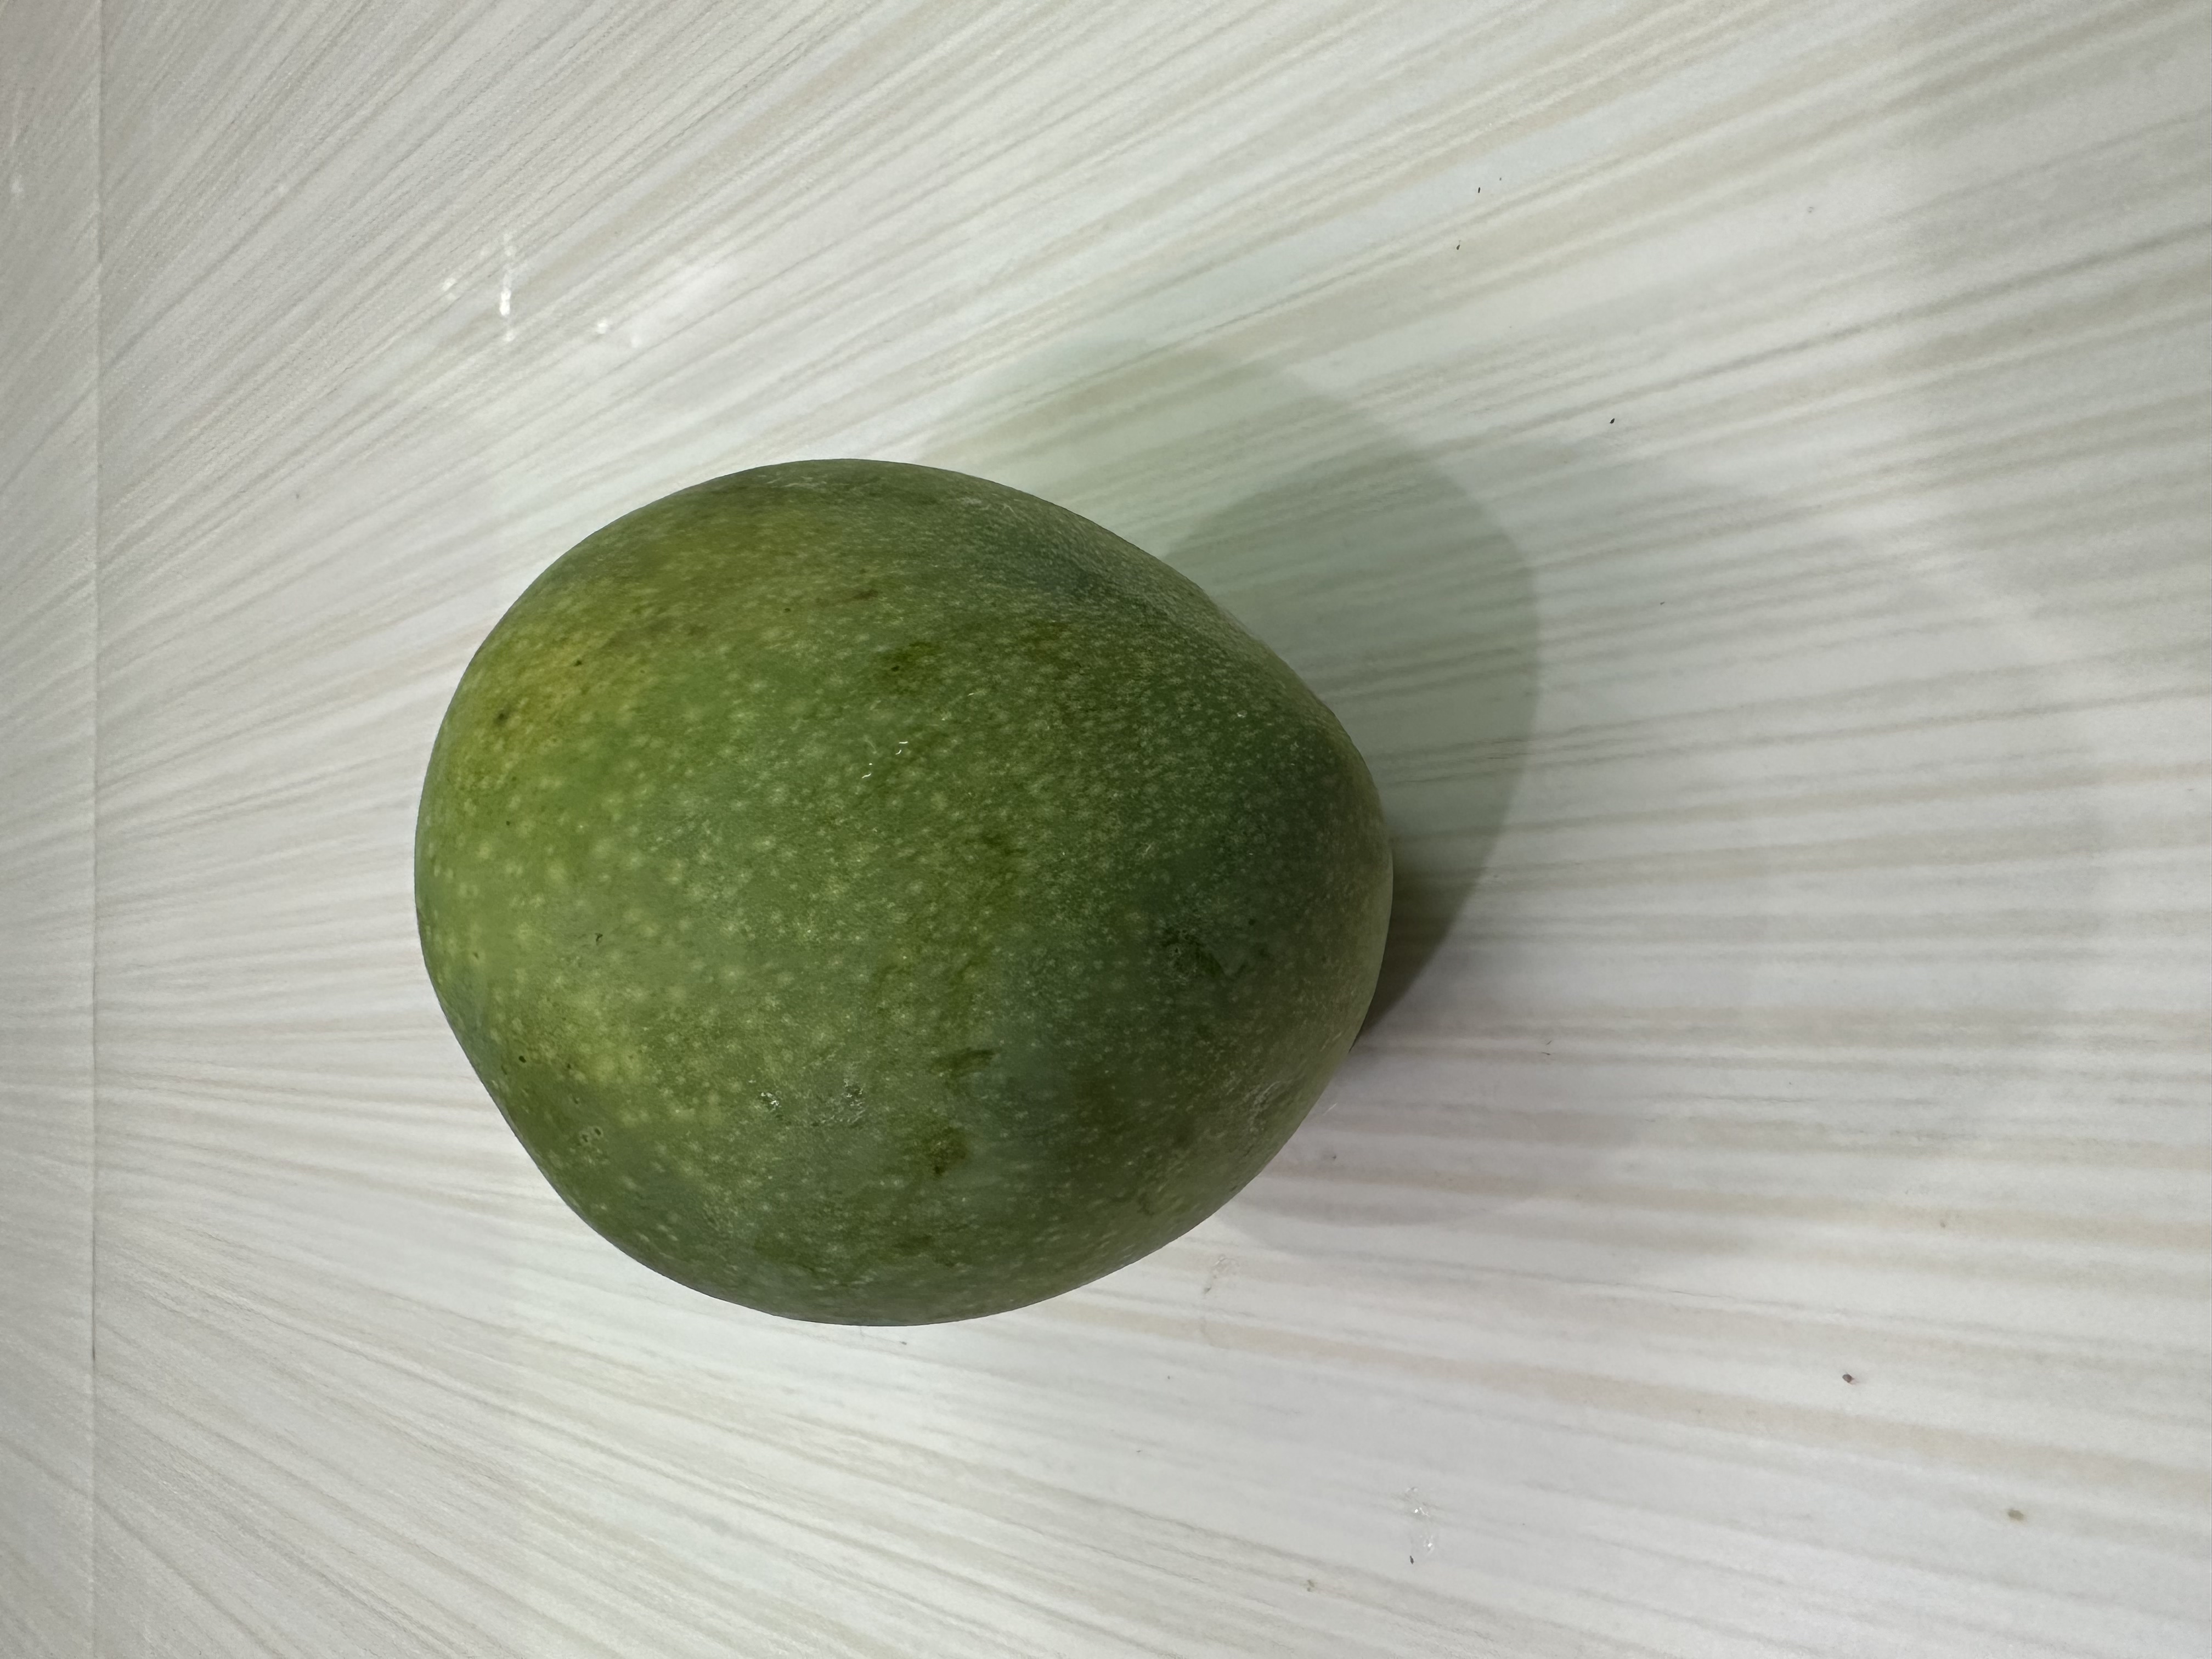
Mango variety: Harivanga